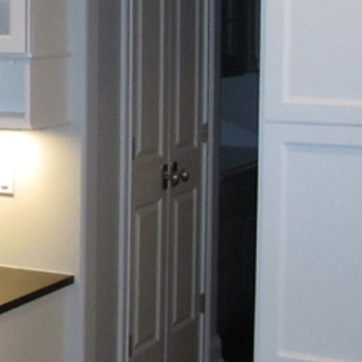
Material: metal